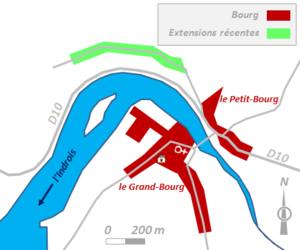
configuration du chef-lieu communal de Chemillé-sur-Indrois
Chemillé-sur-Indrois est une commune française du département d'Indre-et-Loire, en région Centre-Val de Loire. Station préhistorique attestée dès le Moustérien, le site de Chemillé-sur-Indrois est, depuis le Néolithique, continuellement occupé par l'homme. Chemillé commence à se développer sous les comtes d'Anjou. C'est Henri Plantagenêt qui est probablement à l'origine de l'essor de la paroisse quand il fonde la chartreuse du Liget — une des rares abbayes de cet ordre en Touraine — en expiation du meurtre de Thomas Becket. Jusqu'à la Révolution française, l'histoire de Chemillé se confond avec celle de cette riche abbaye.